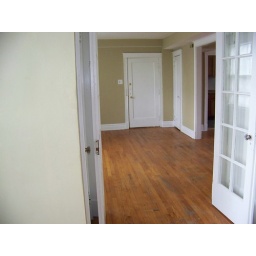
Standing in family room looking South into living room, dining room to the right, kitchen in foreground